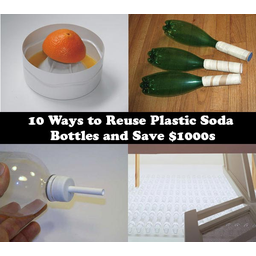
Label: plastic